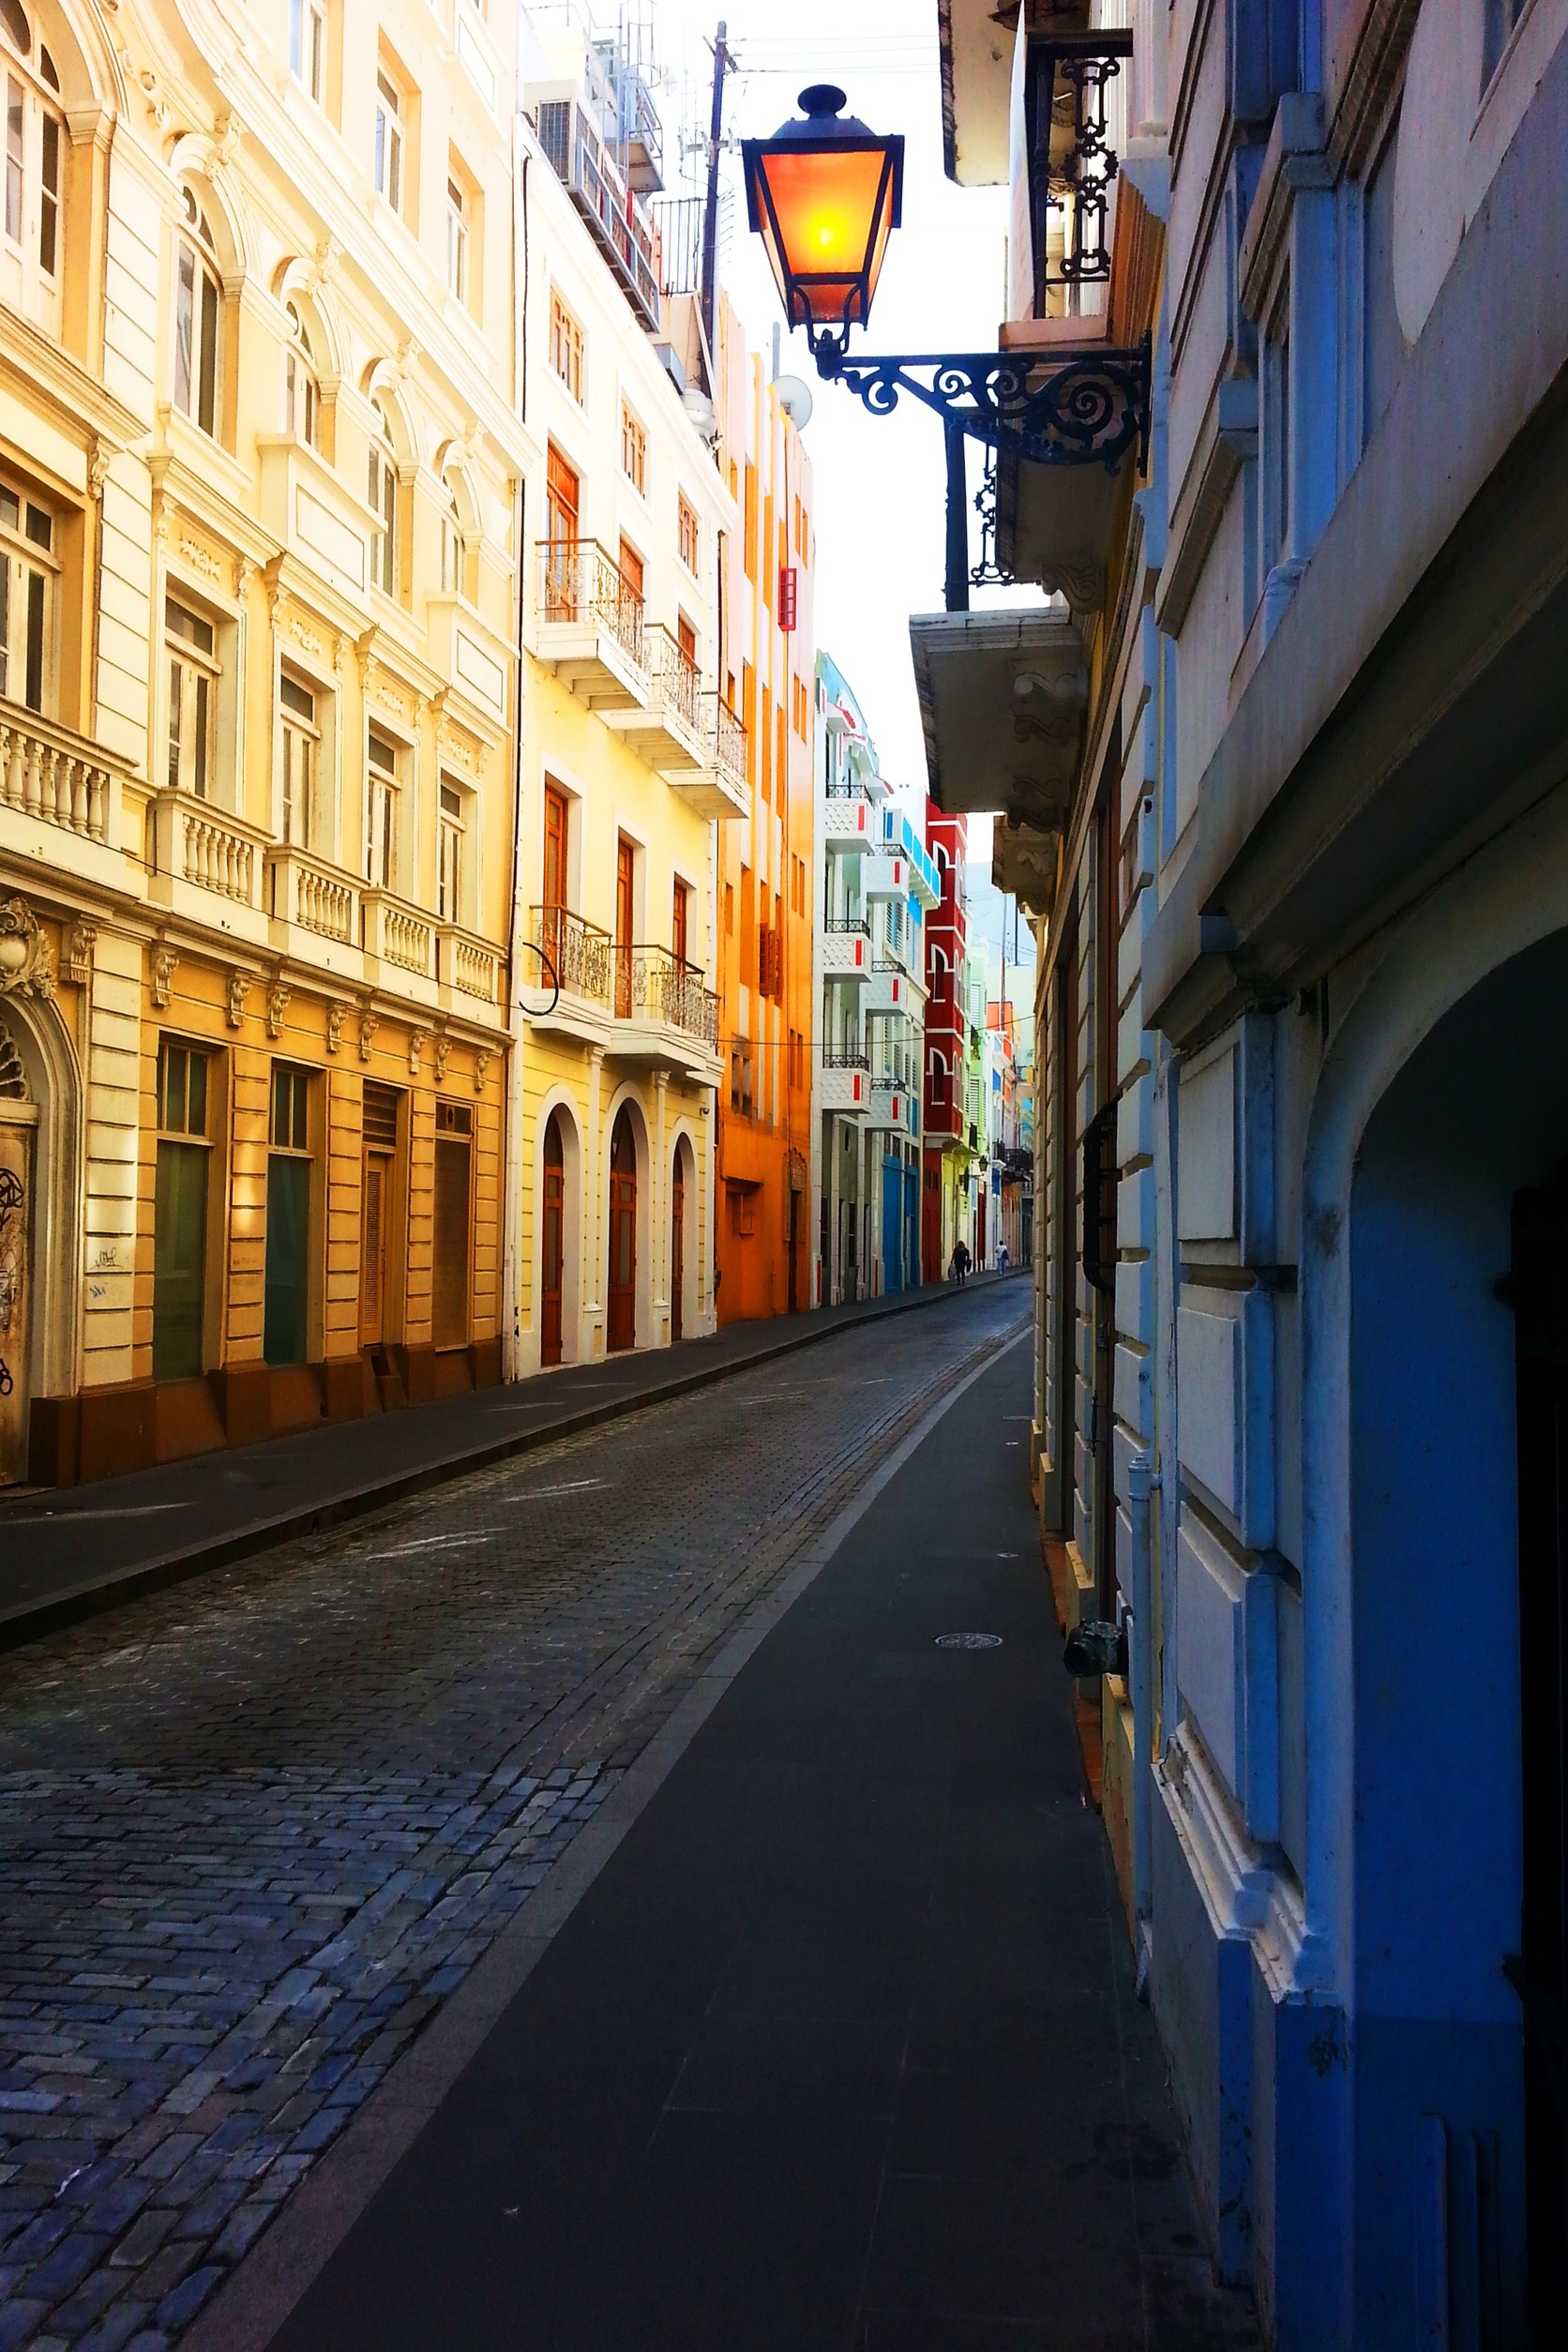
architecture, road, street, town, old, alley, city, urban, cityscape, downtown, evening, lantern, color, facade, glow, street light, historic, lane, illuminated, outdoors, infrastructure, neighbourhood, urban area, human settlement, nonbuilding structure